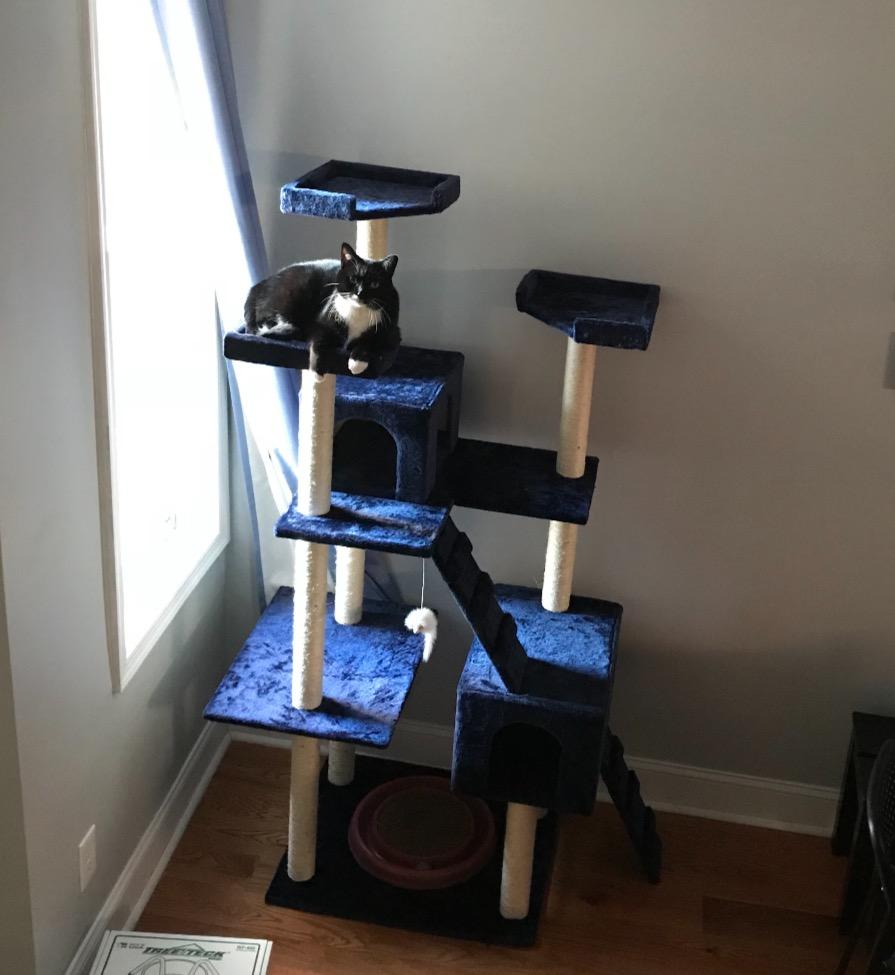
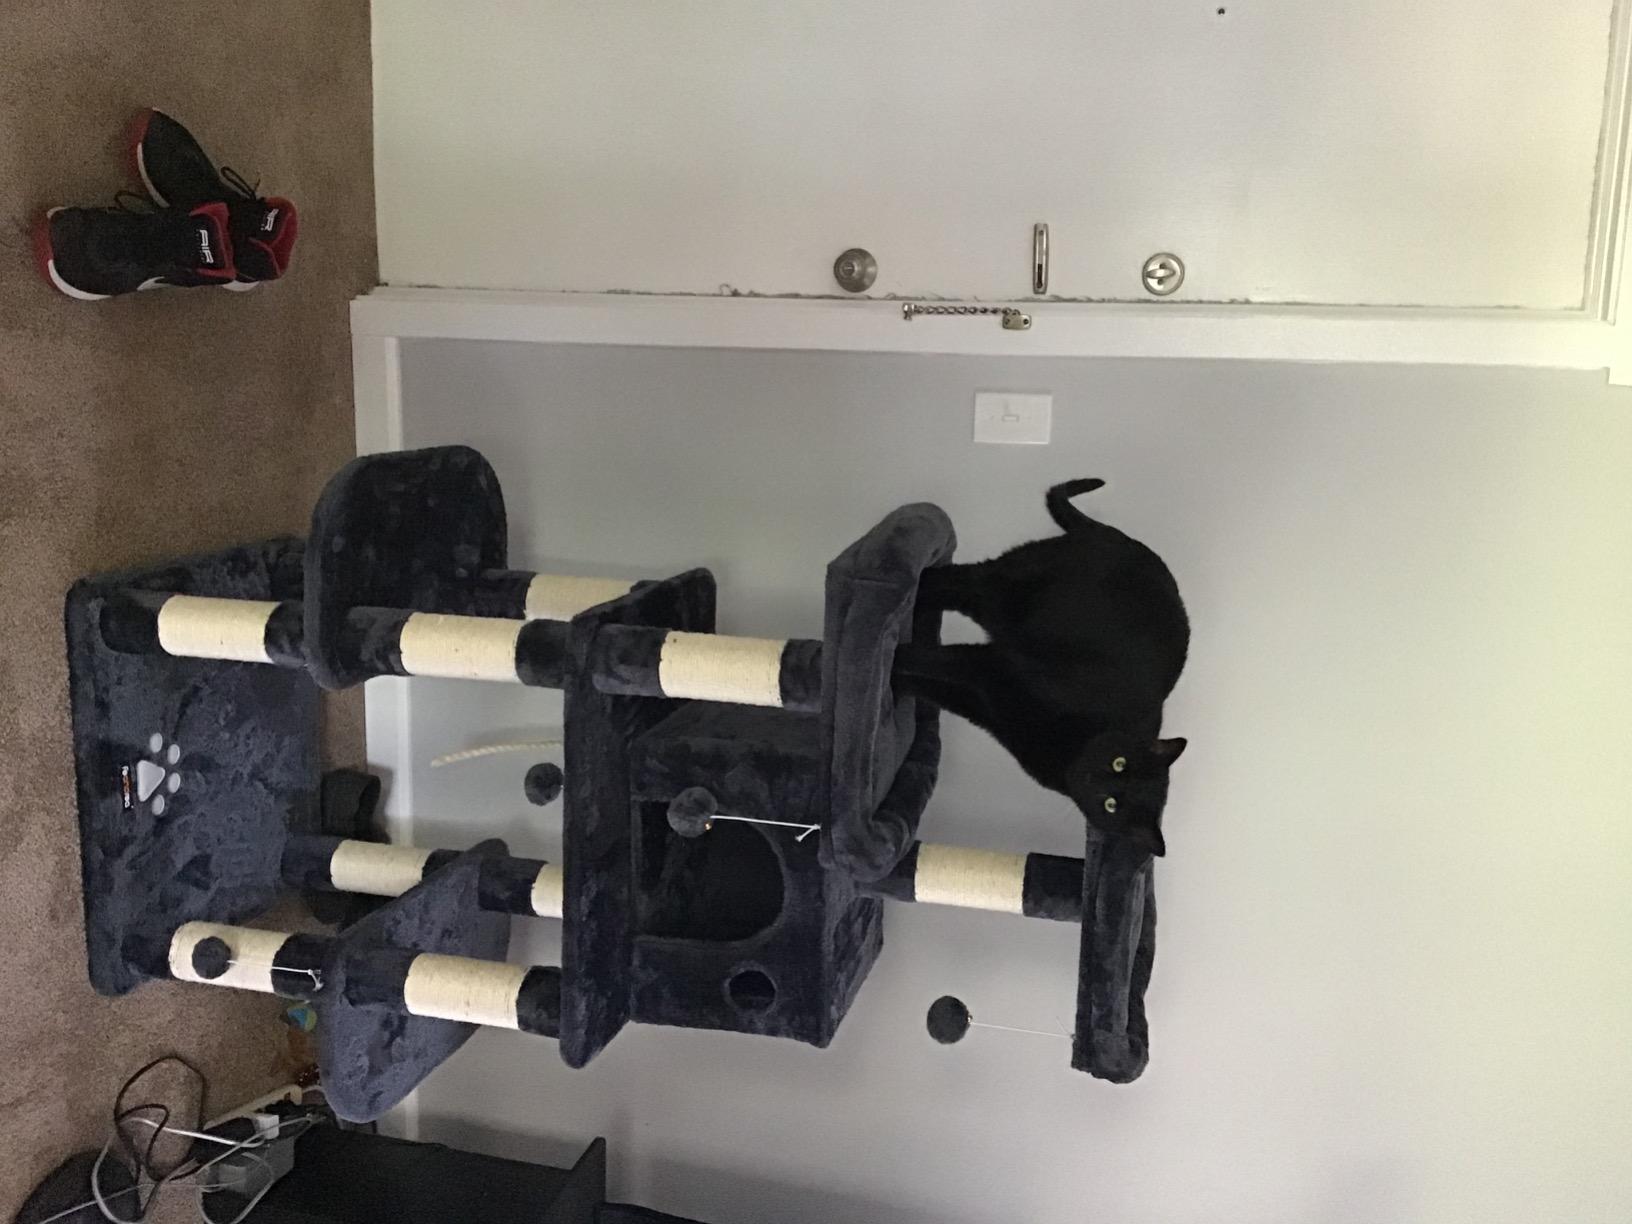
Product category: items_cat tree
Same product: no